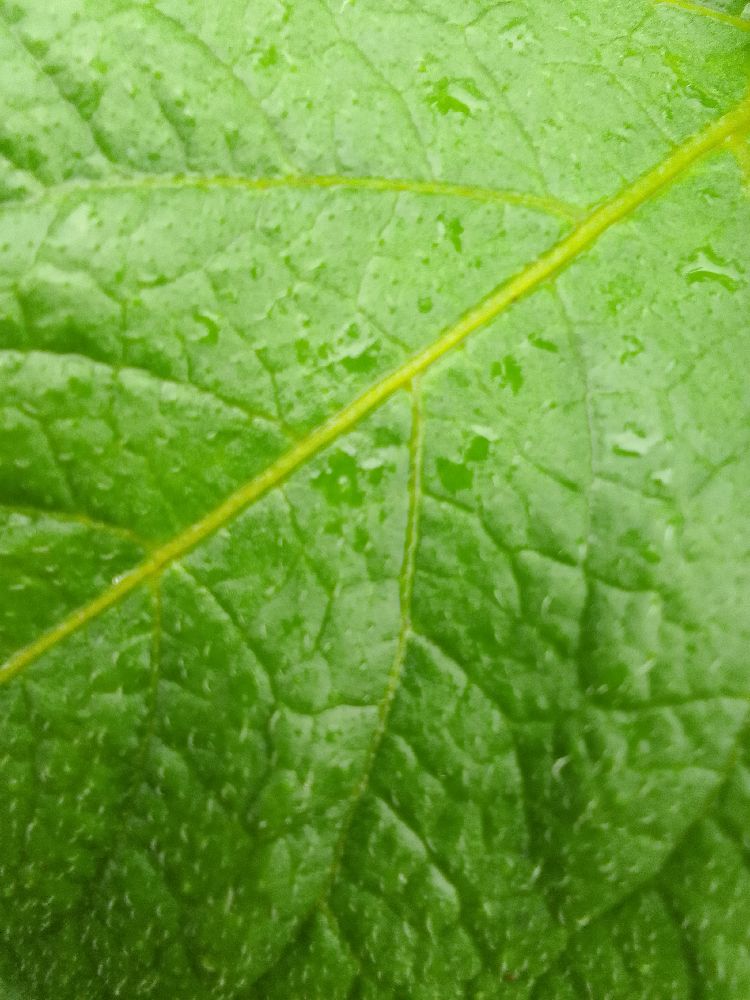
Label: Healthy